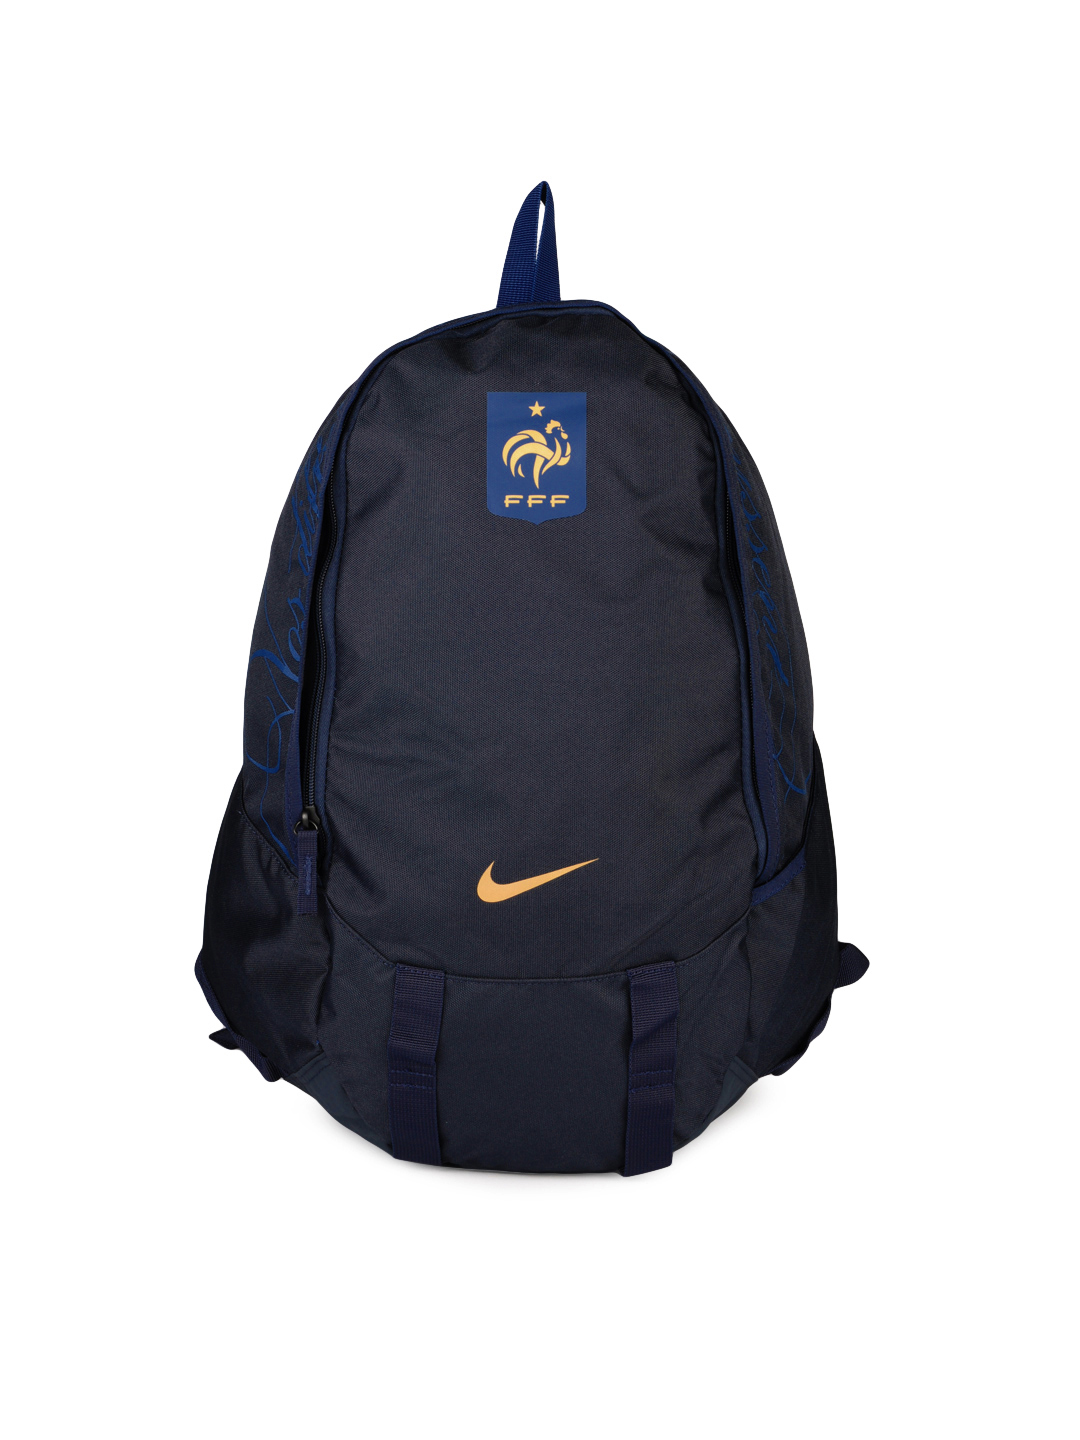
Nike Unisex Blue Football France Striker Backpack
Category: Accessories / Bags / Backpacks
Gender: Unisex
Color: Blue
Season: Summer 2012
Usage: Casual